Sauerkraut

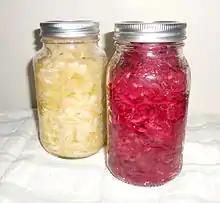
Homemade sauerkraut

Sauerkraut is made by a process of pickling called lactic acid fermentation that is analogous to how traditional (not heat-treated) pickled cucumbers and kimchi are made. The cabbage is finely shredded, layered with salt, and left to ferment. Fully cured sauerkraut keeps for several months in an airtight container stored at 15 °C (60 °F) or below. In temperate climates, this allows storage over the full winter and early-spring. Neither refrigeration nor pasteurization is required, although these treatments prolong storage life.